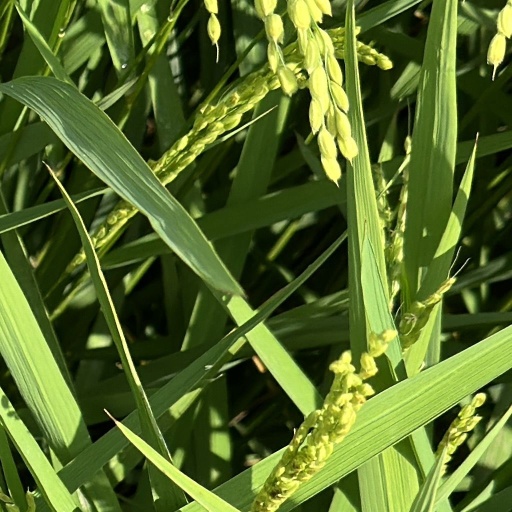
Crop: rice